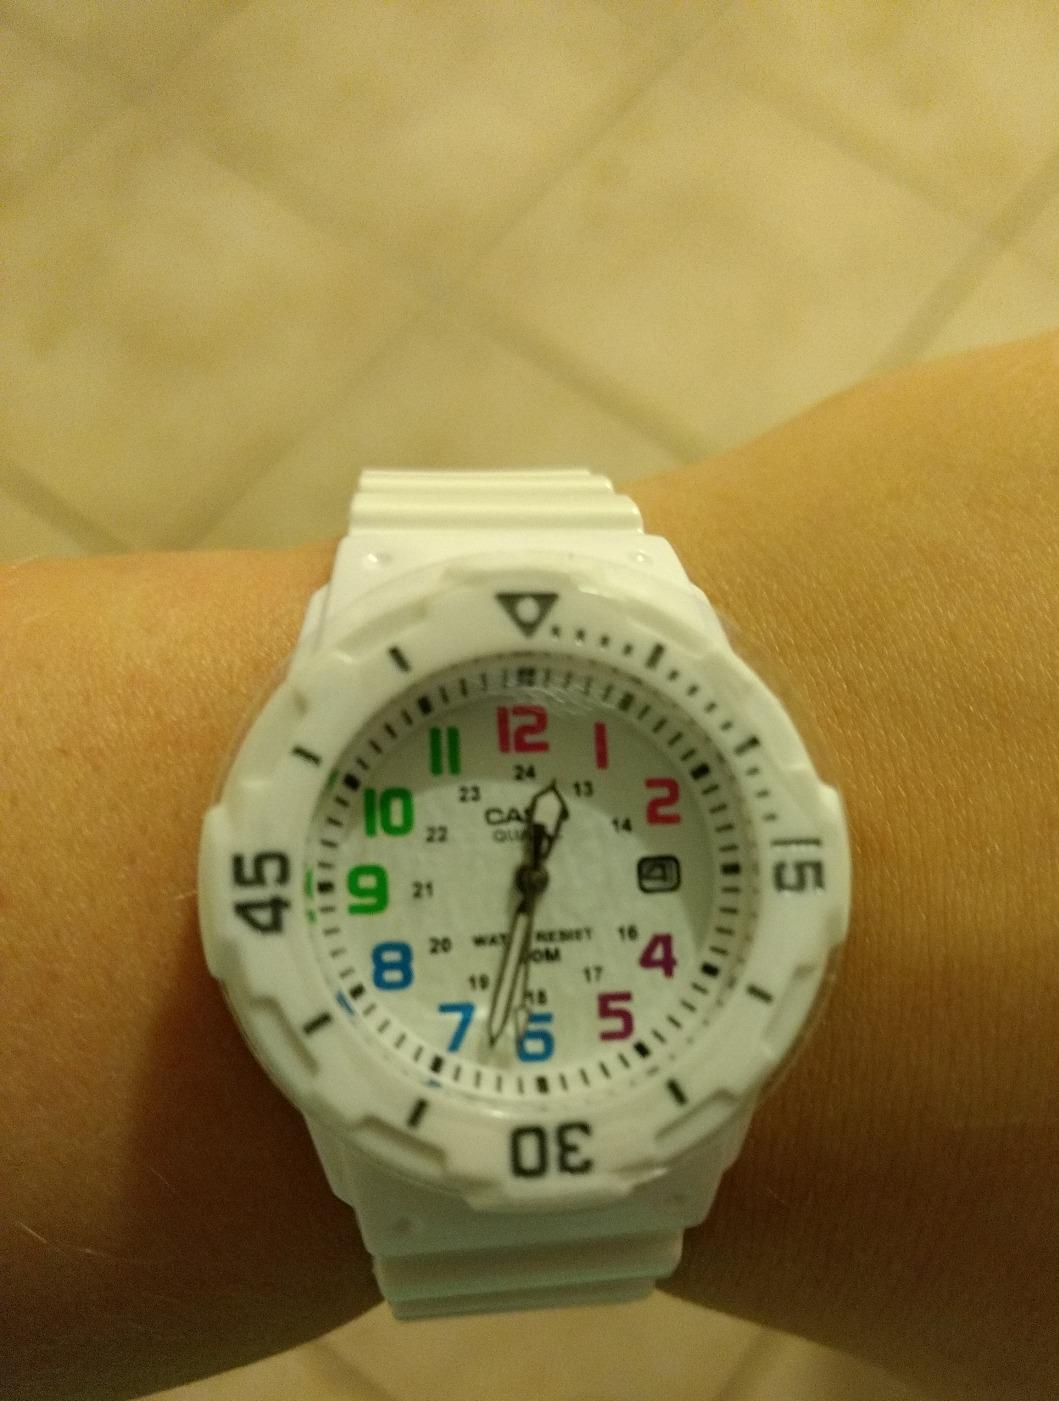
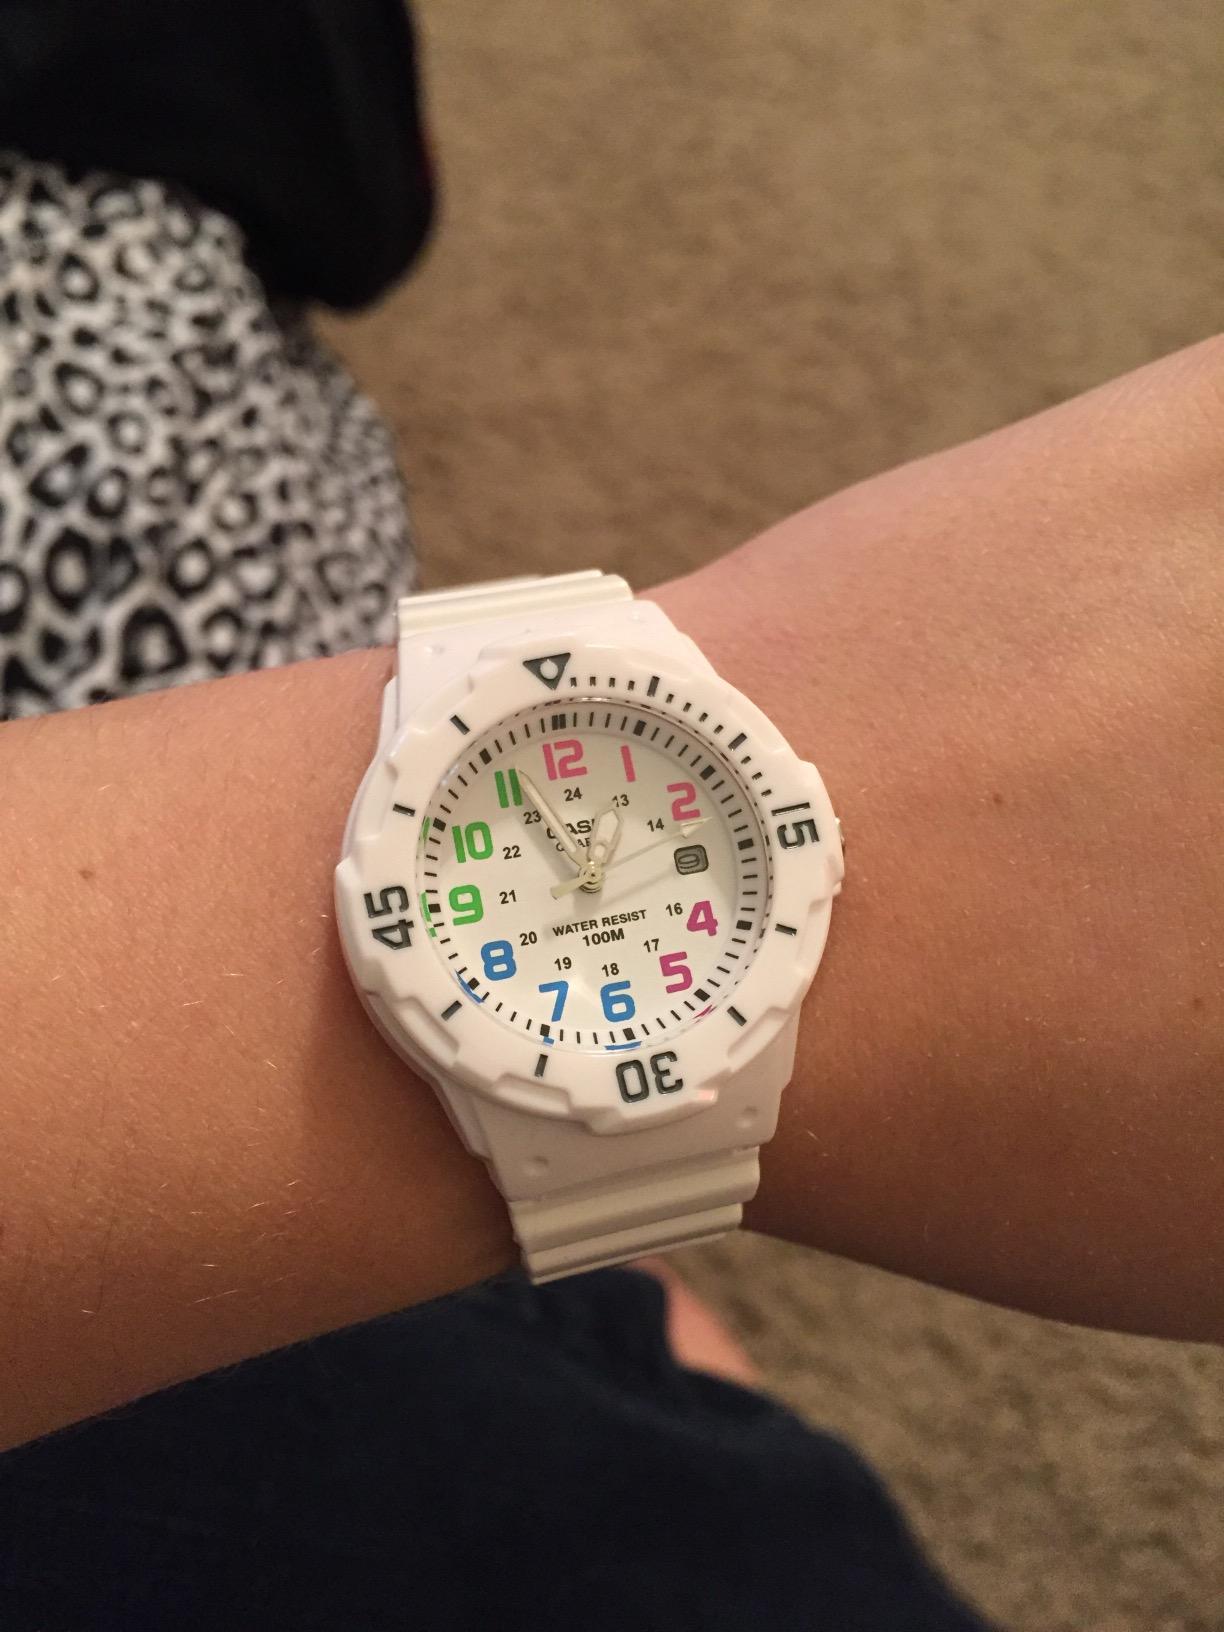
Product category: accessories_watch
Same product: yes